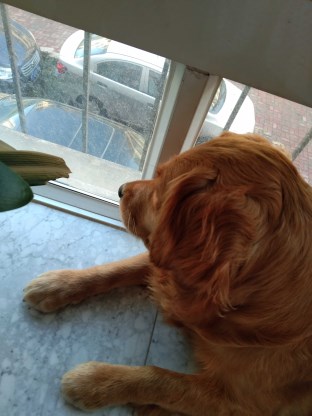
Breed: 5355-n000126-golden_retriever